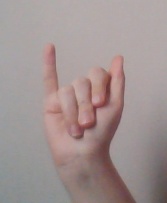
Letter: meem